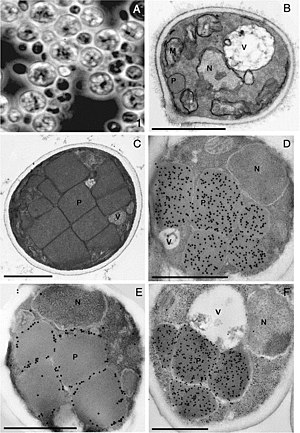
Peroxisom / Peroxisomale interaktioner og kommunikation
(A) Lysmikroskopibillede af den methylotrofe gær, Hansenula polymorpha (også kendt som Ogata polymorpha, tidligere navngivet Pichia angusta), kultiveret i kulstof-begrænsede forhold (metanol som kulstofkilde) i en bioreaktor konfigureret som en chemostat. Ved at kultivere H. polymorpha under disse for dannes firkantede krystaller af proteinet Alkohol oxidase. (B) Transmissions elektronmikroskpibillede (TEM) af H. polymorpha, her kutiveret i flasker med glukose som kulstofkilde. (C) Transmissions elektronmikroskpibillede af H. polymorpha kultiveret under metanol-begrænsede forhold i en chemostat. Her ses mange peroxismer der optager langt størstedelen af cellens volume. (D-F) Immunocytokemisk lokalisering af proteinerne alkohol oxidase (AO; billede D), katalase (Cat; billede E) og dihydroxyacetone syntase (DHAS; billede F) af H. polymorpha kultiveret under metanol-begrænsede forhold i en kulturflasker. Noter at proteinet DHAS (billede F) findes inde i hele peroxisomets matrix (lumen), hvorimod katalase (Cat; billede E) primært ses langs kanten af den peroxisomale membrane. Ved at bruge polyklonale antistoffer udviklet mod AO, Cat og DHAS (derefter koblet til guldpartikler), er det muligt at lokalisere de nævnte proteiner. Organeller nævnt, M (mitokondrie); N (nukleus); P (peroxisom); V (vakuole). Den sorte bar repræsenterer 1 µm.
Et peroxisom er en membranindkapslet organelle, der findes i cytoplasmaen for næsten alle eukaryote celler. Peroxisomer er oxidative organeller. Ofte tjener molekylært ilt som et co-substrat, hvorfra brintoverilte dannes. Peroxisomer er navngivet efter deres brintoverilte-genererende -og borteliminerende egenskaber. De udfører nøgleroller i lipidmetabolismen og omdannelsen af reaktive iltarter, specifikt brintoverilte